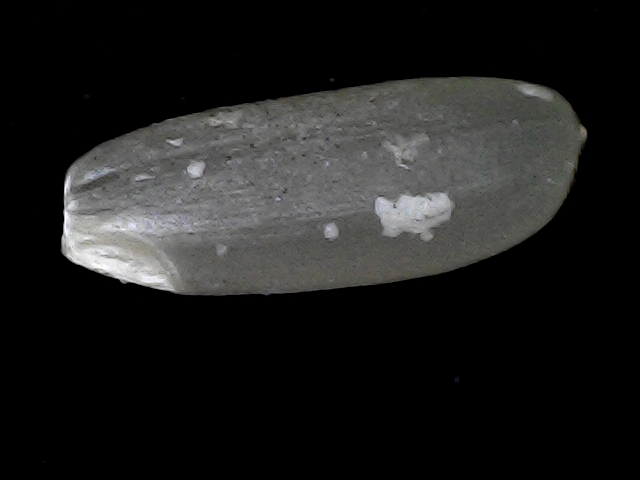
Rice variety: BD56